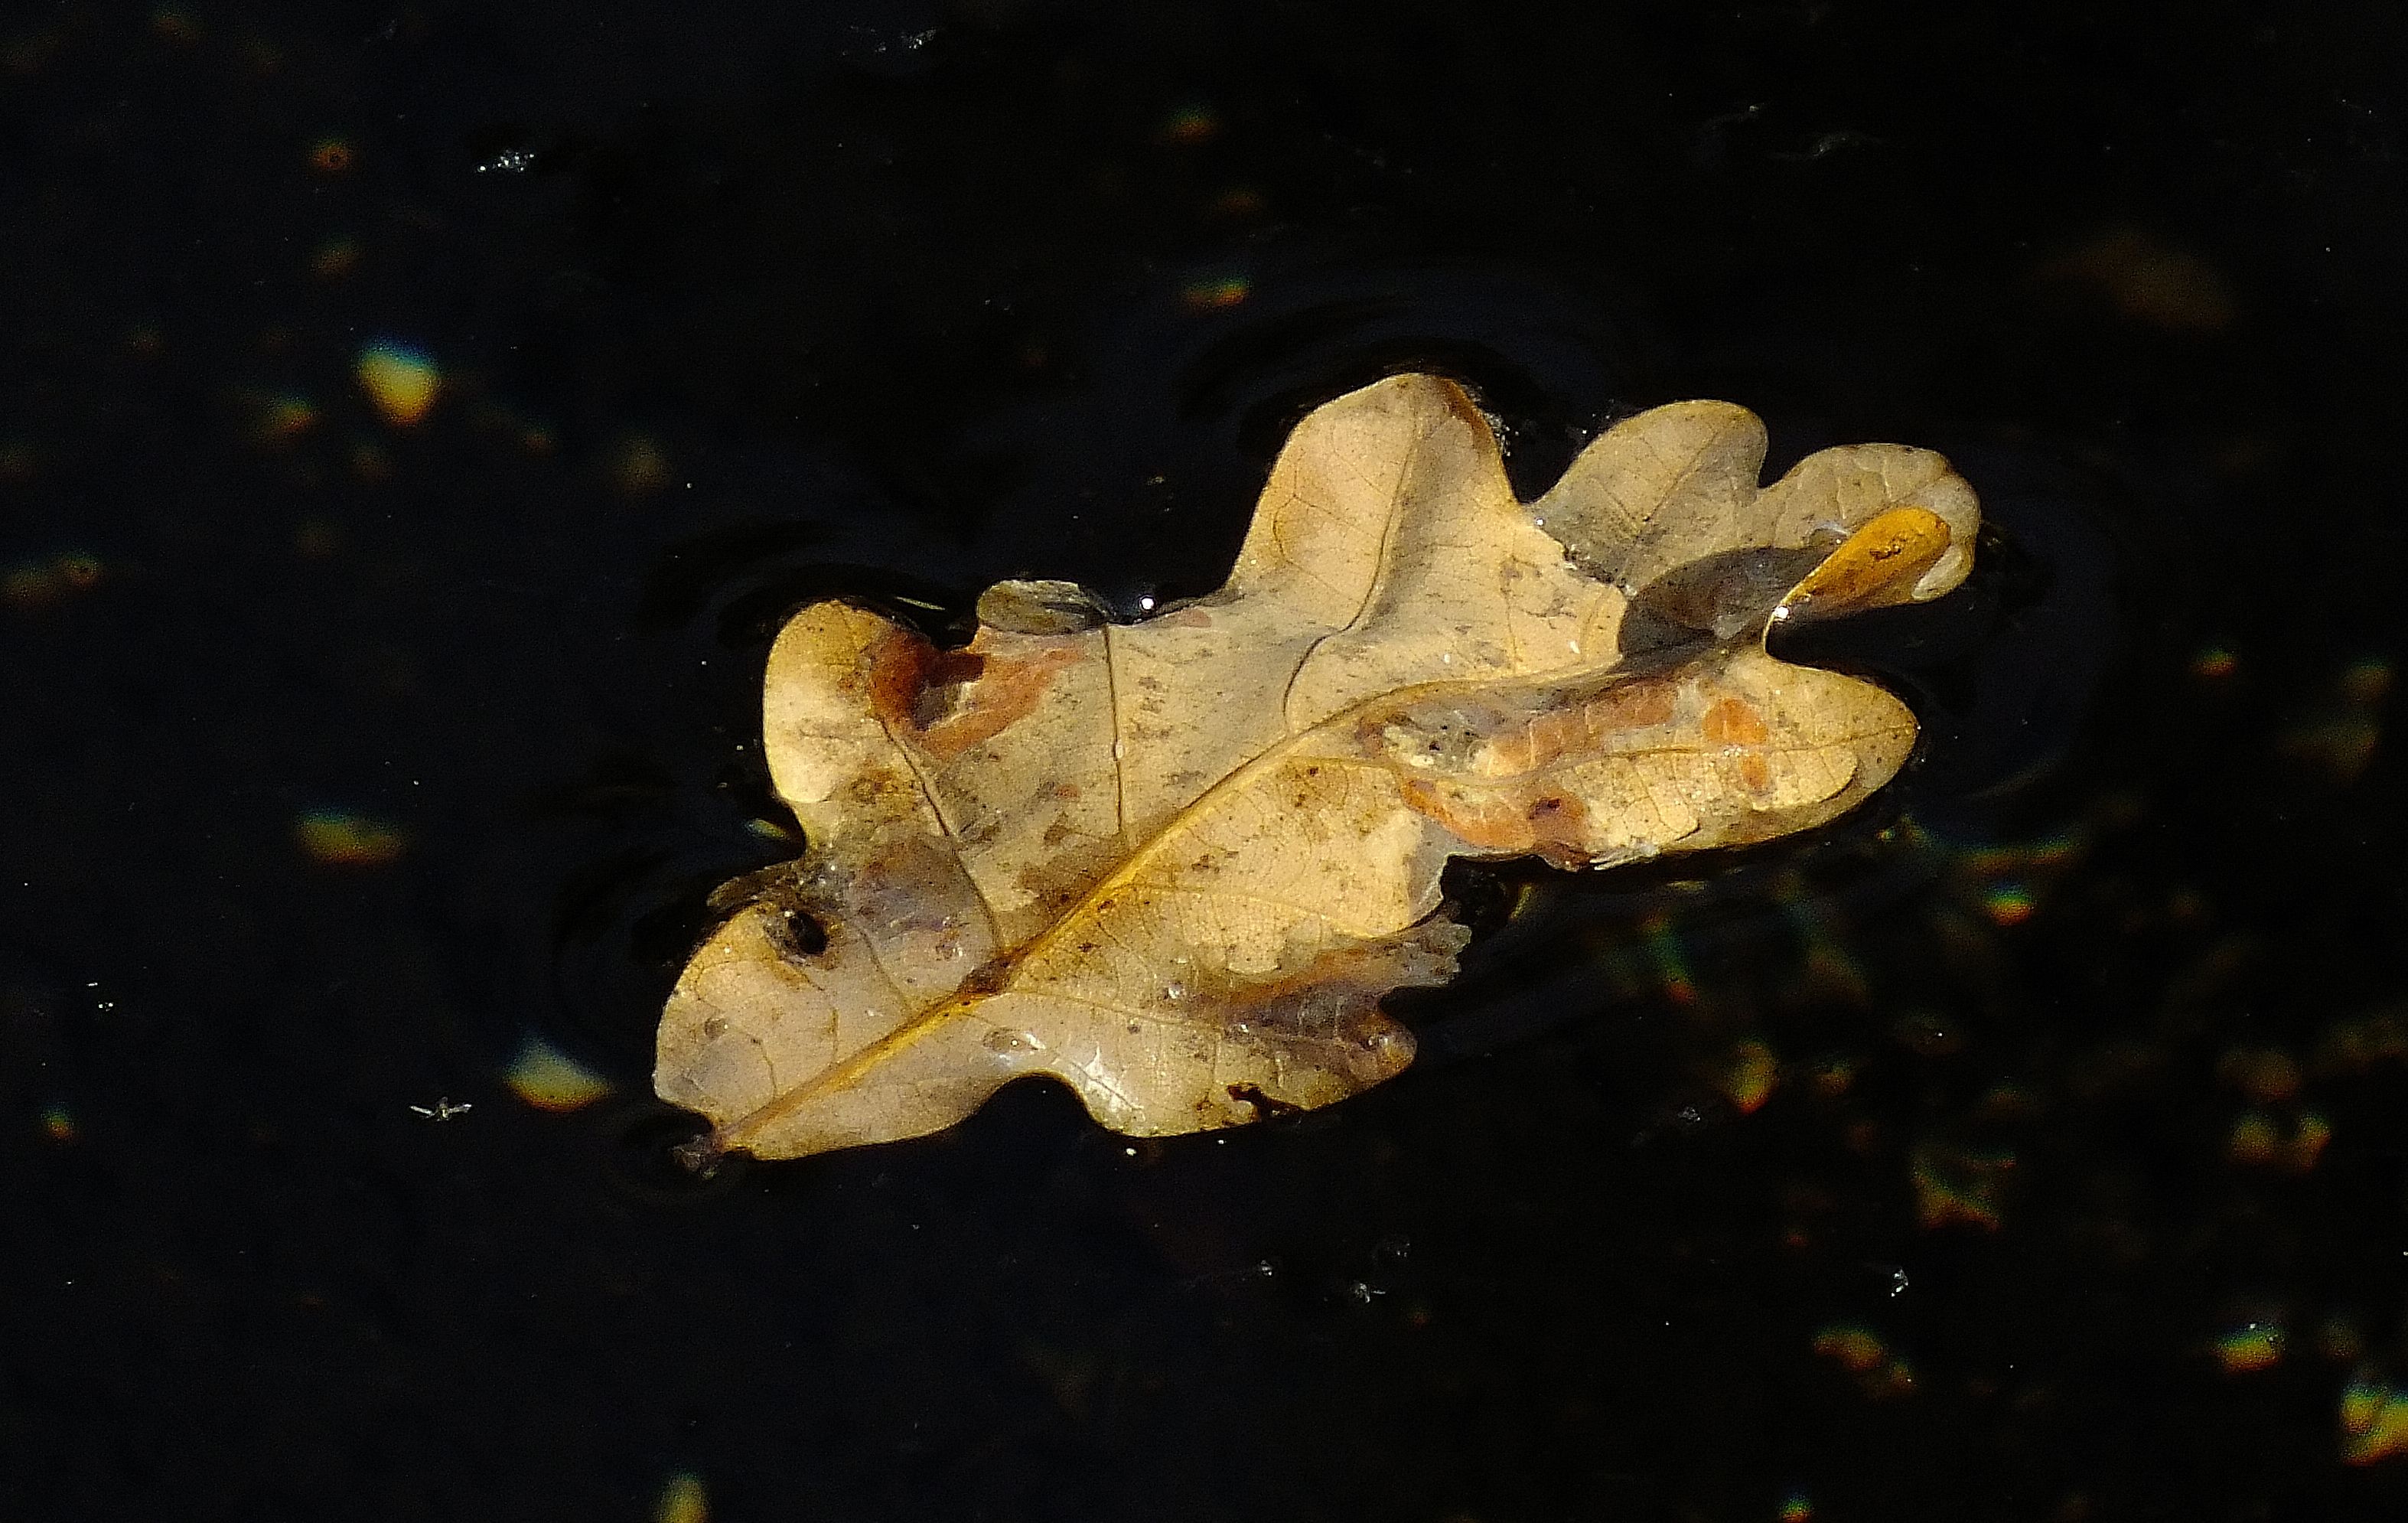
tree, nature, plant, leaf, flower, macro, autumn, yellow, flora, close up, naturaleza, ggl1, gaby1, varios, some, finepixhs20, macro photography, woody plant